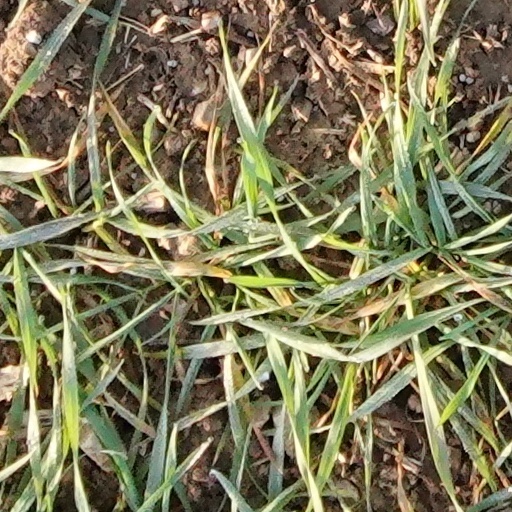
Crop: wheat